Brown Bears men's basketball

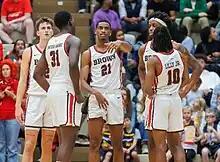
2023 players

The Brown Bears men's basketball team is the basketball team that represents Brown University, located in Providence, Rhode Island. The school's team currently competes in the Ivy League.